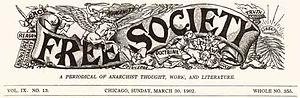
Free Society - journal anarchiste américain.
Dès ses origines, l'anarchisme a joué un rôle important dans la promotion de l'amour libre.
L'anarchisme est un courant de philosophie politique développé depuis le XIXᵉ siècle sur un ensemble de théories et pratiques anti-autoritaires. Fondé sur la négation du principe d'autorité dans l'organisation sociale et le refus de toutes contraintes découlant des institutions basées sur ce principe, l'anarchisme a pour but de développer une société sans domination, où les individus coopèrent librement dans une dynamique d'autogestion.
Free Society était un journal anarchiste majeur aux États-Unis à la fin du XIXᵉ siècle début du XXᵉ siècle.